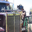
Label: truck